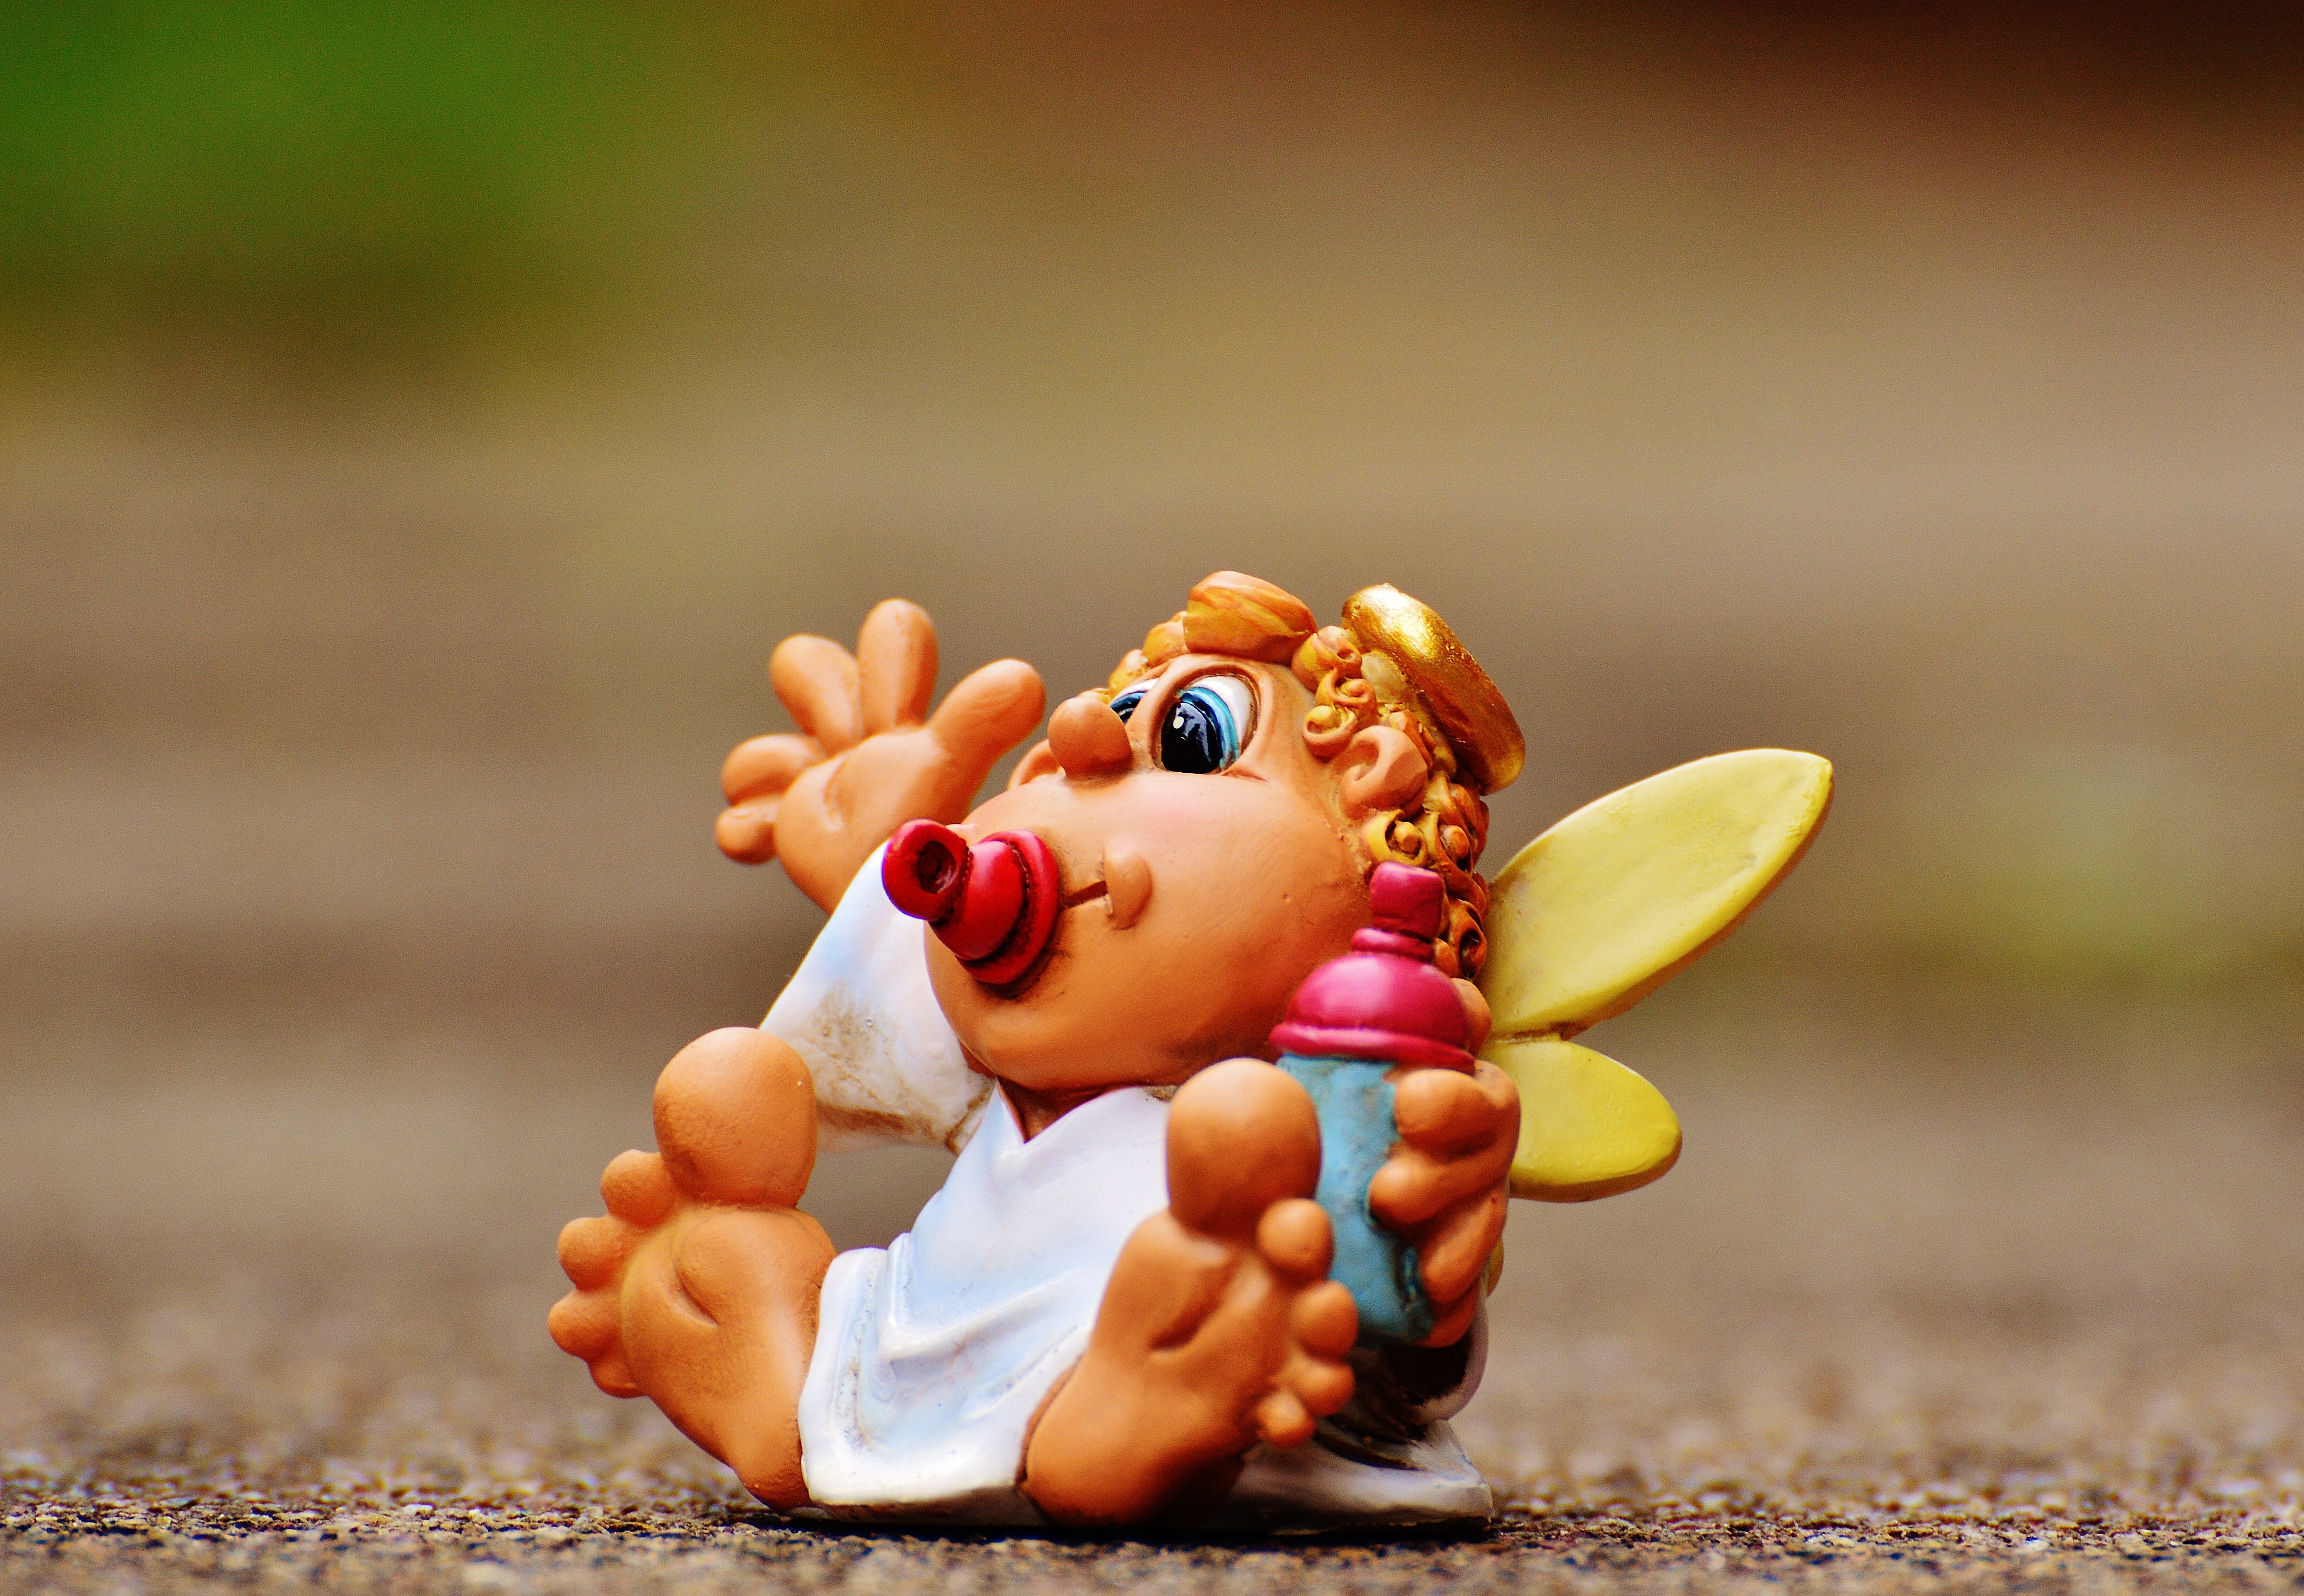
hand, sweet, wave, flower, cute, love, child, yellow, toy, baby, deco, close up, cheerful, angel, figure, figurine, skin, funny, sweetness, little angel, macro photography, valentine's day, guardian angel